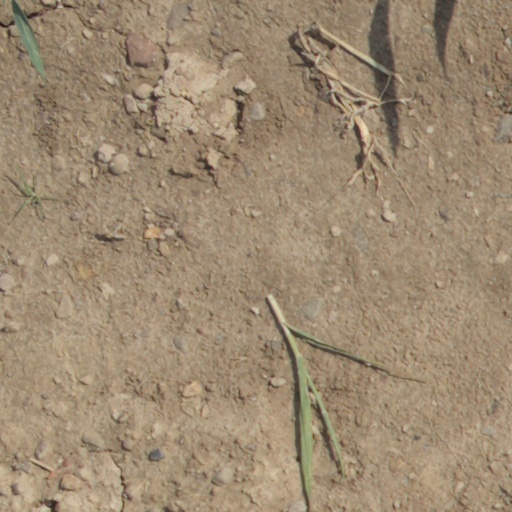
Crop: wheat